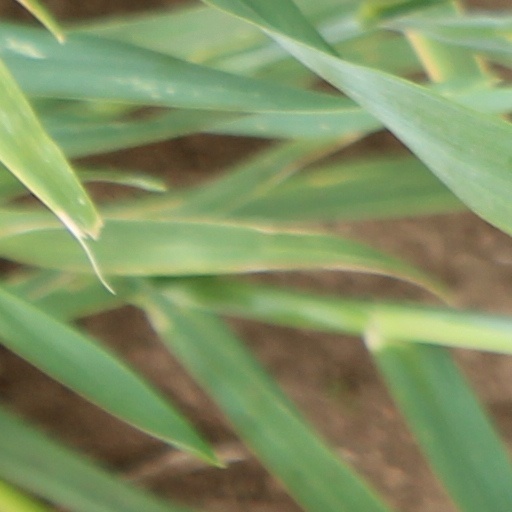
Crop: wheat